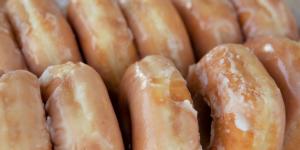
melindres